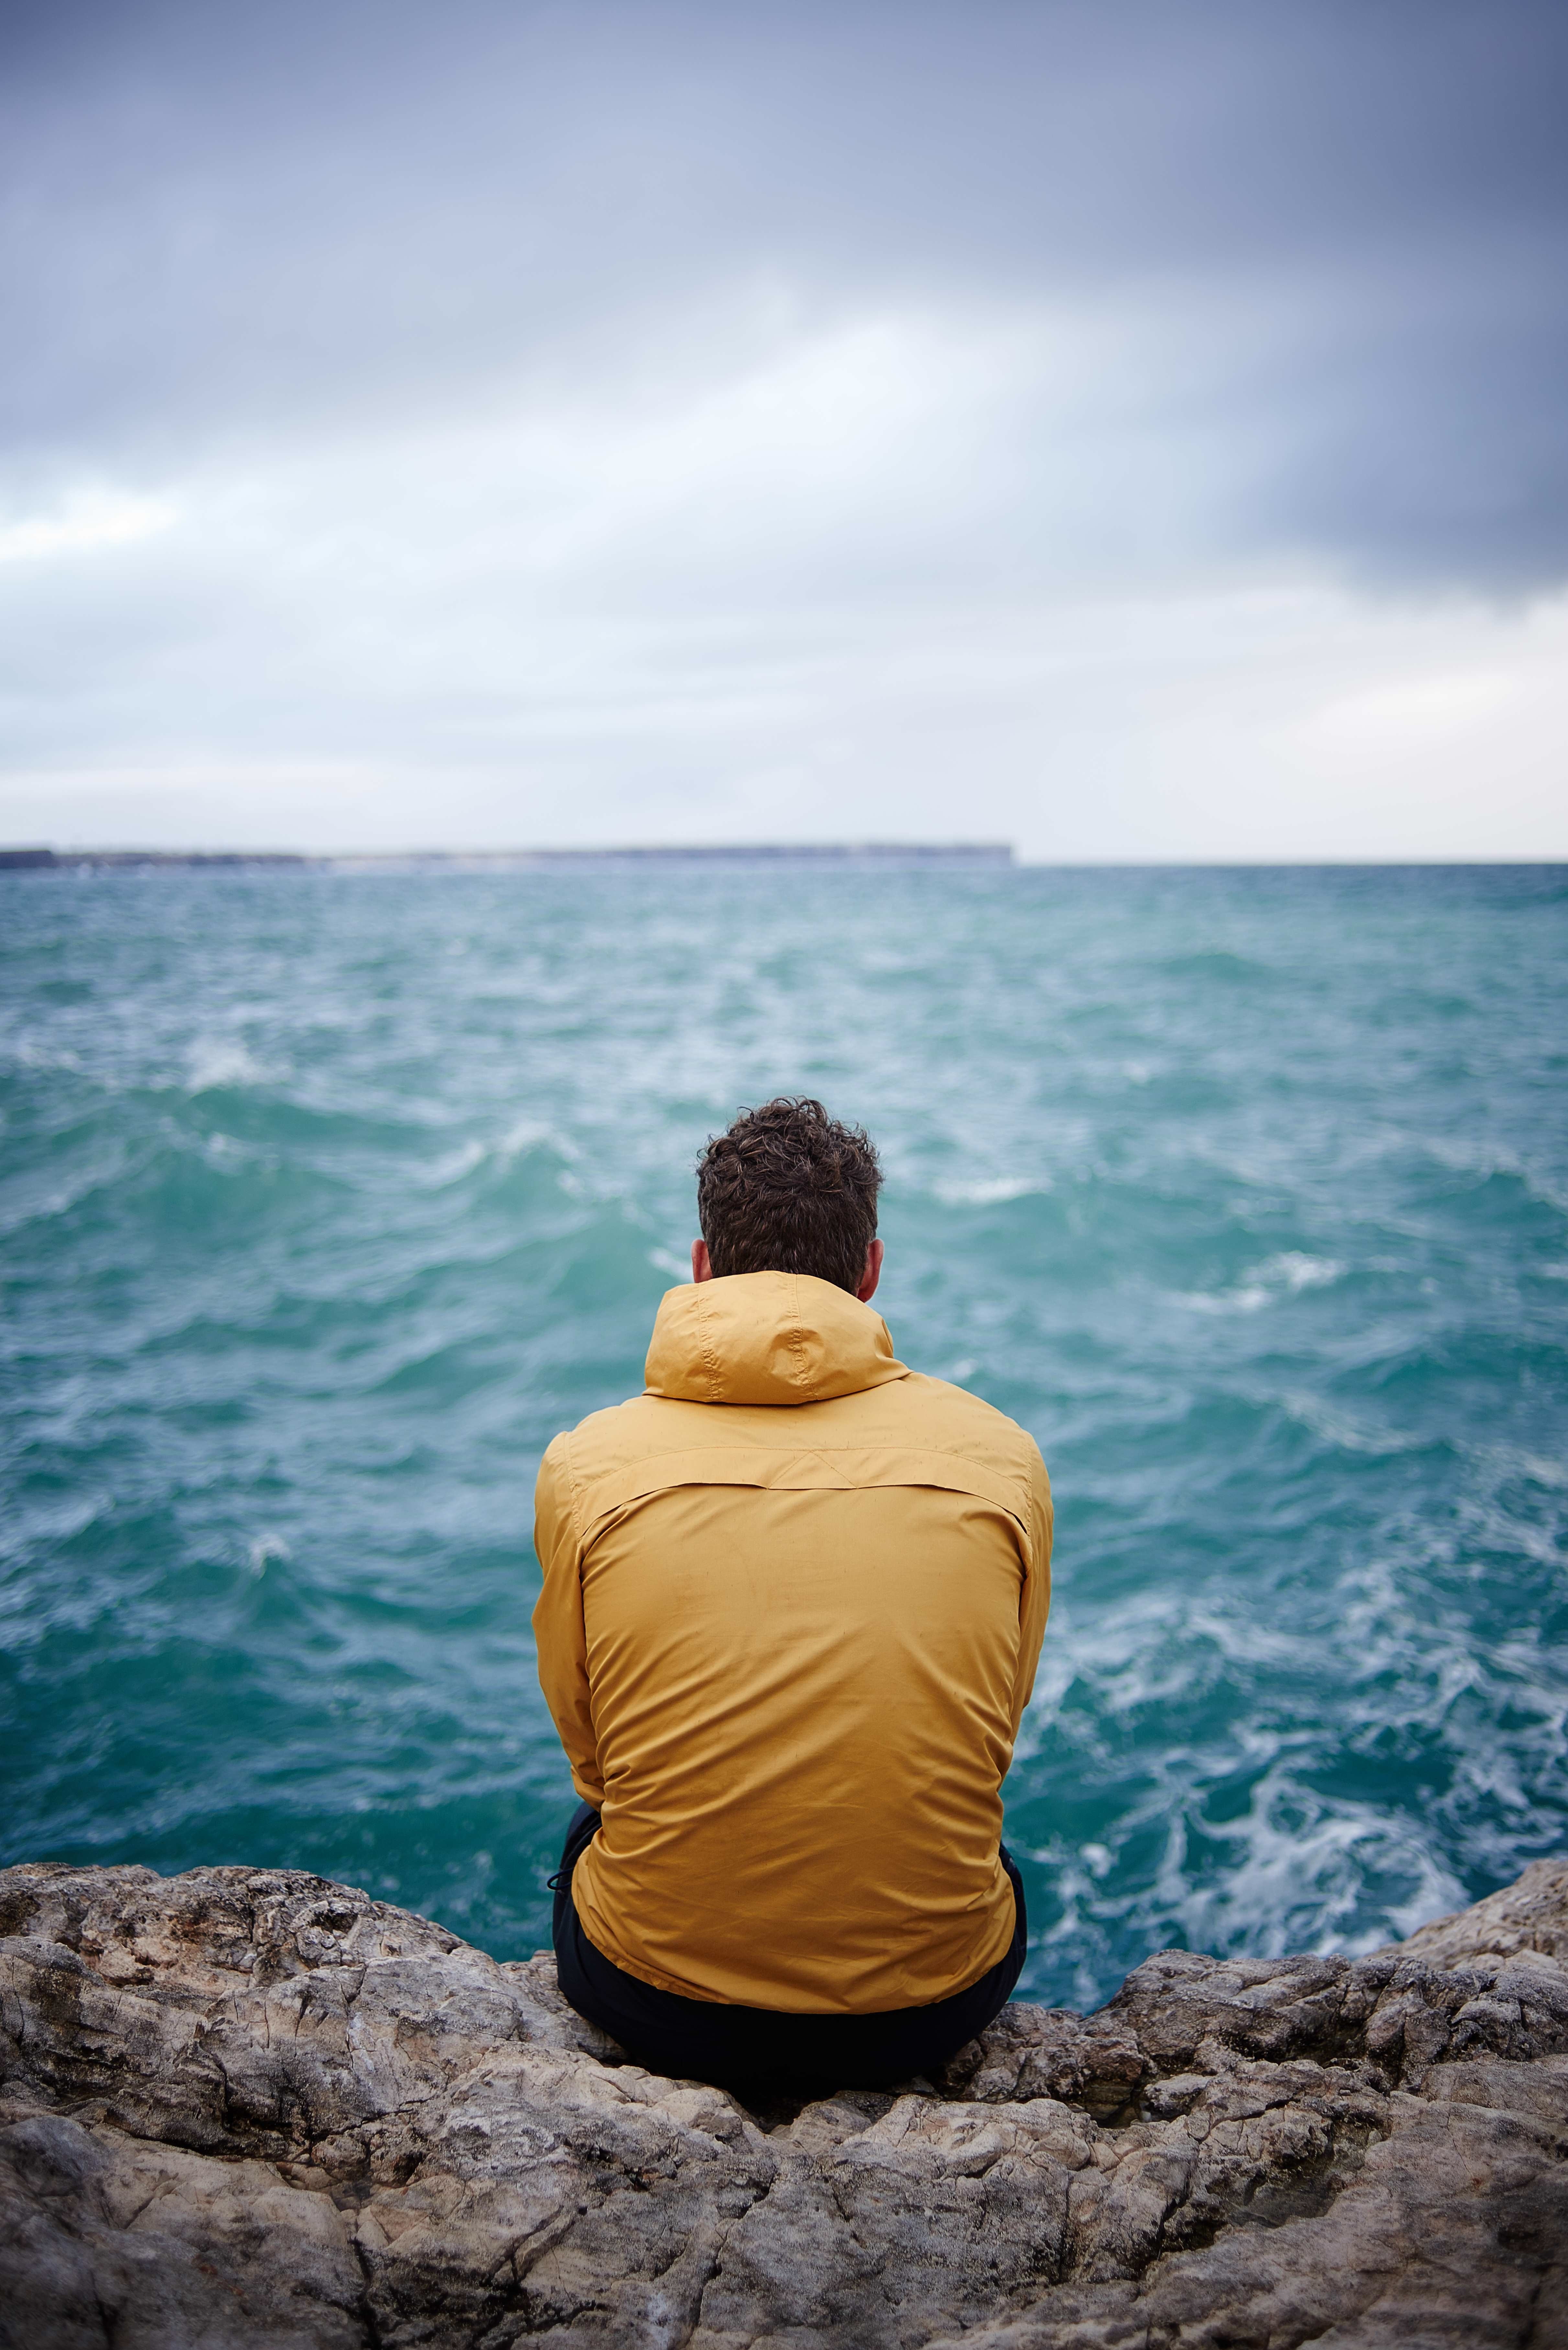
man, beach, sea, coast, sand, rock, ocean, horizon, sunlight, shore, wave, alone, vacation, travel, male, sitting, seascape, rough, blue, lonely, body of water, waves, lone, cape, stormy sea